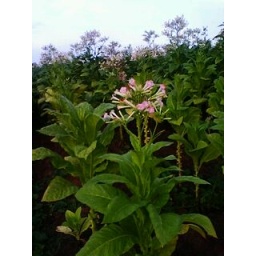
tobaco flowers look cute too. I was just jogging by and couldn't stop to take a closer shot.